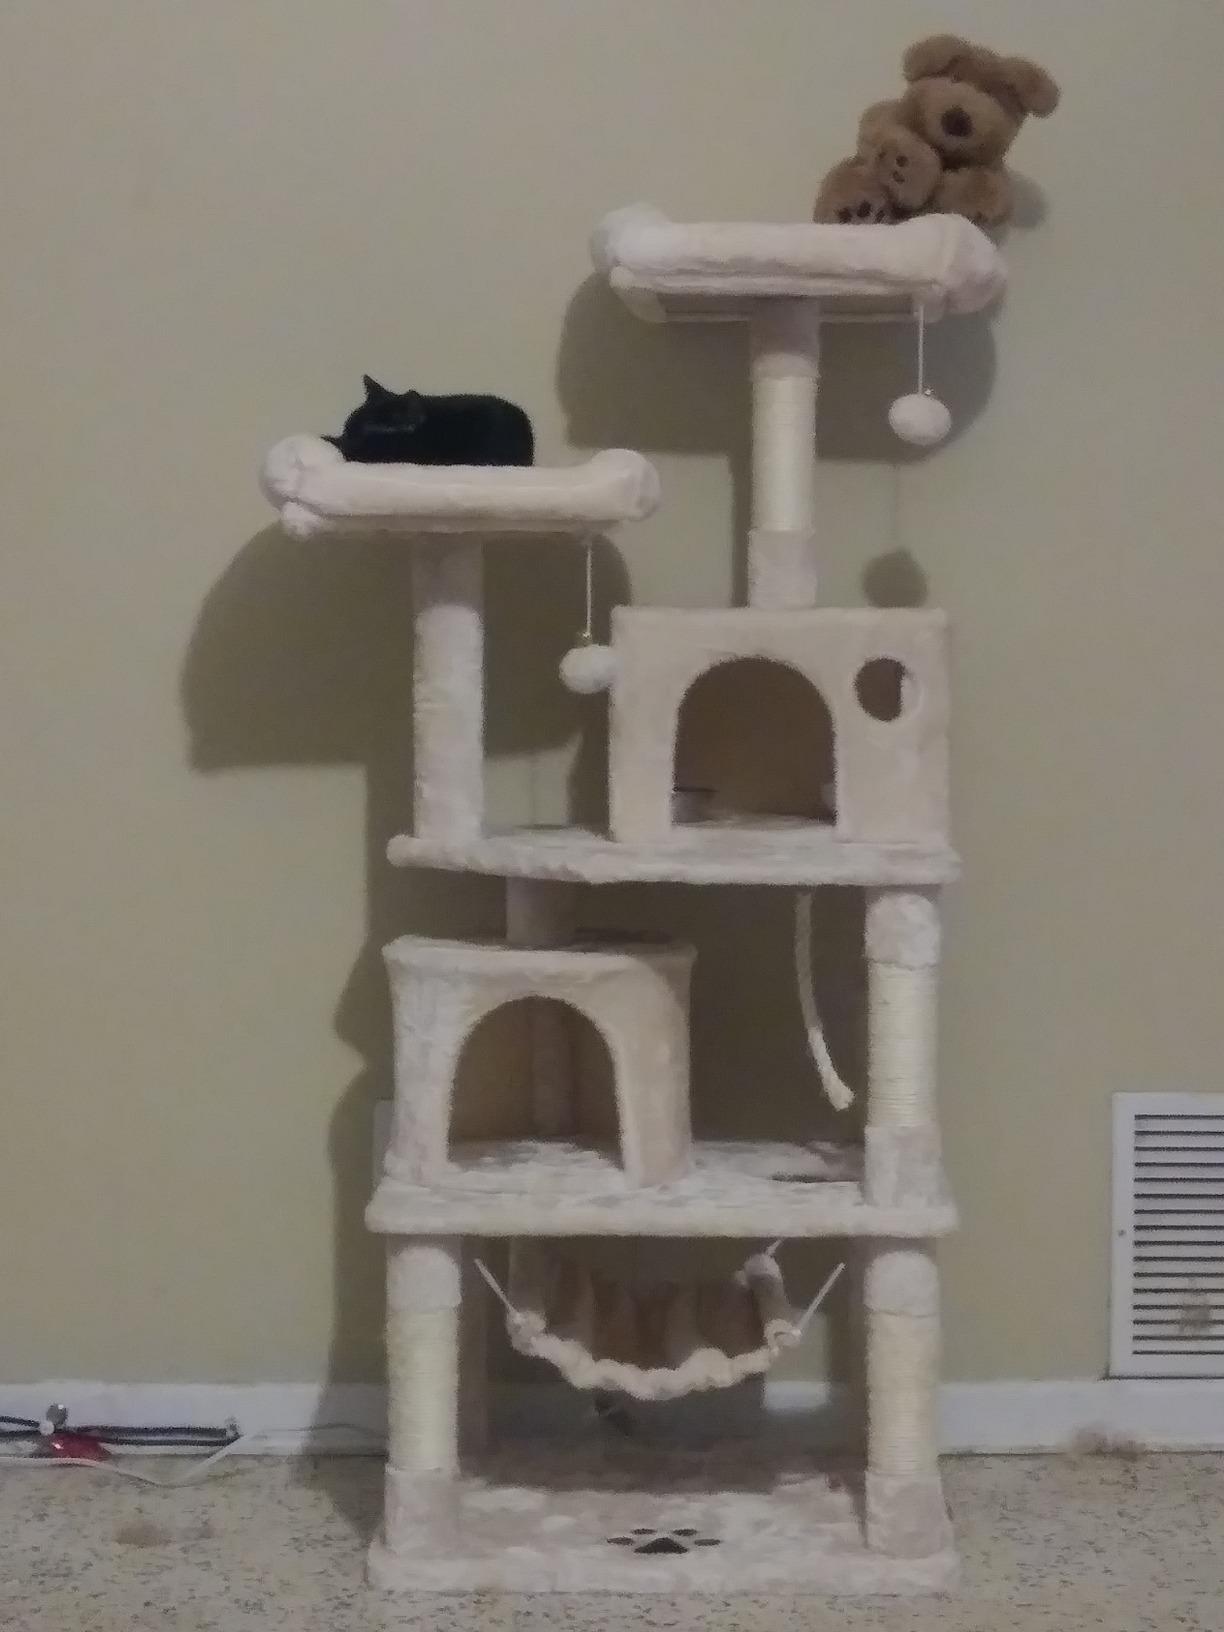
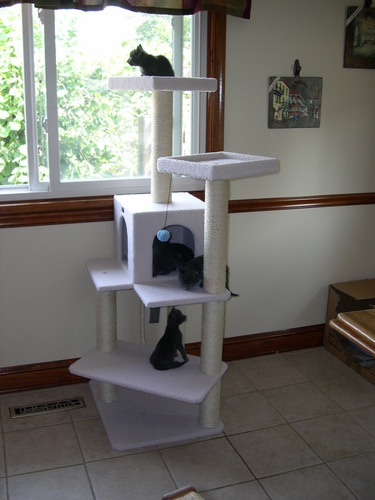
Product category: items_cat tree
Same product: no